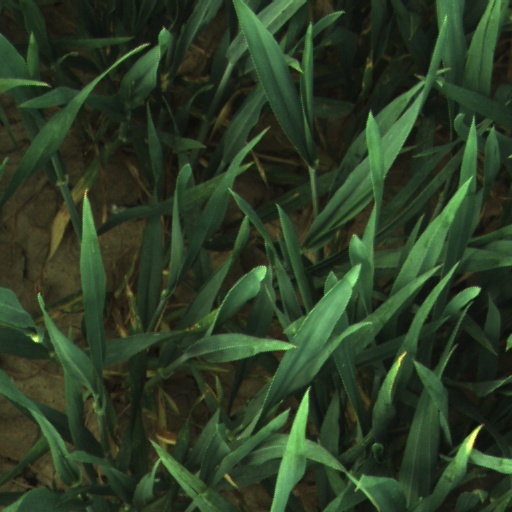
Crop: wheat